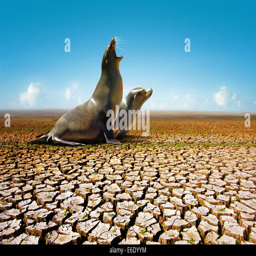
seals suffering from the lack of water in a hot and dry environment